Club Atlético Piraña

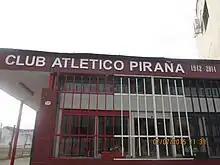
Club headquarters in Buenos Aires

Héctor Yazalde had been rejected from Los Andes and Racing Club, due to his scrawny body which did not convince football clubs to hire him. In 1965, when he was only 18, Yazalde went to a practise of Piraña and he was offered to play for a while. His outstanding performance convinced club's managers to hire him immediately. The other notable player for Piraña was Delfín Benítez, who was nephew of great 1930s scorer Delfín Benítez Cáceres. Both Yazalde and Benítez were the most influential players of Piraña during that season.